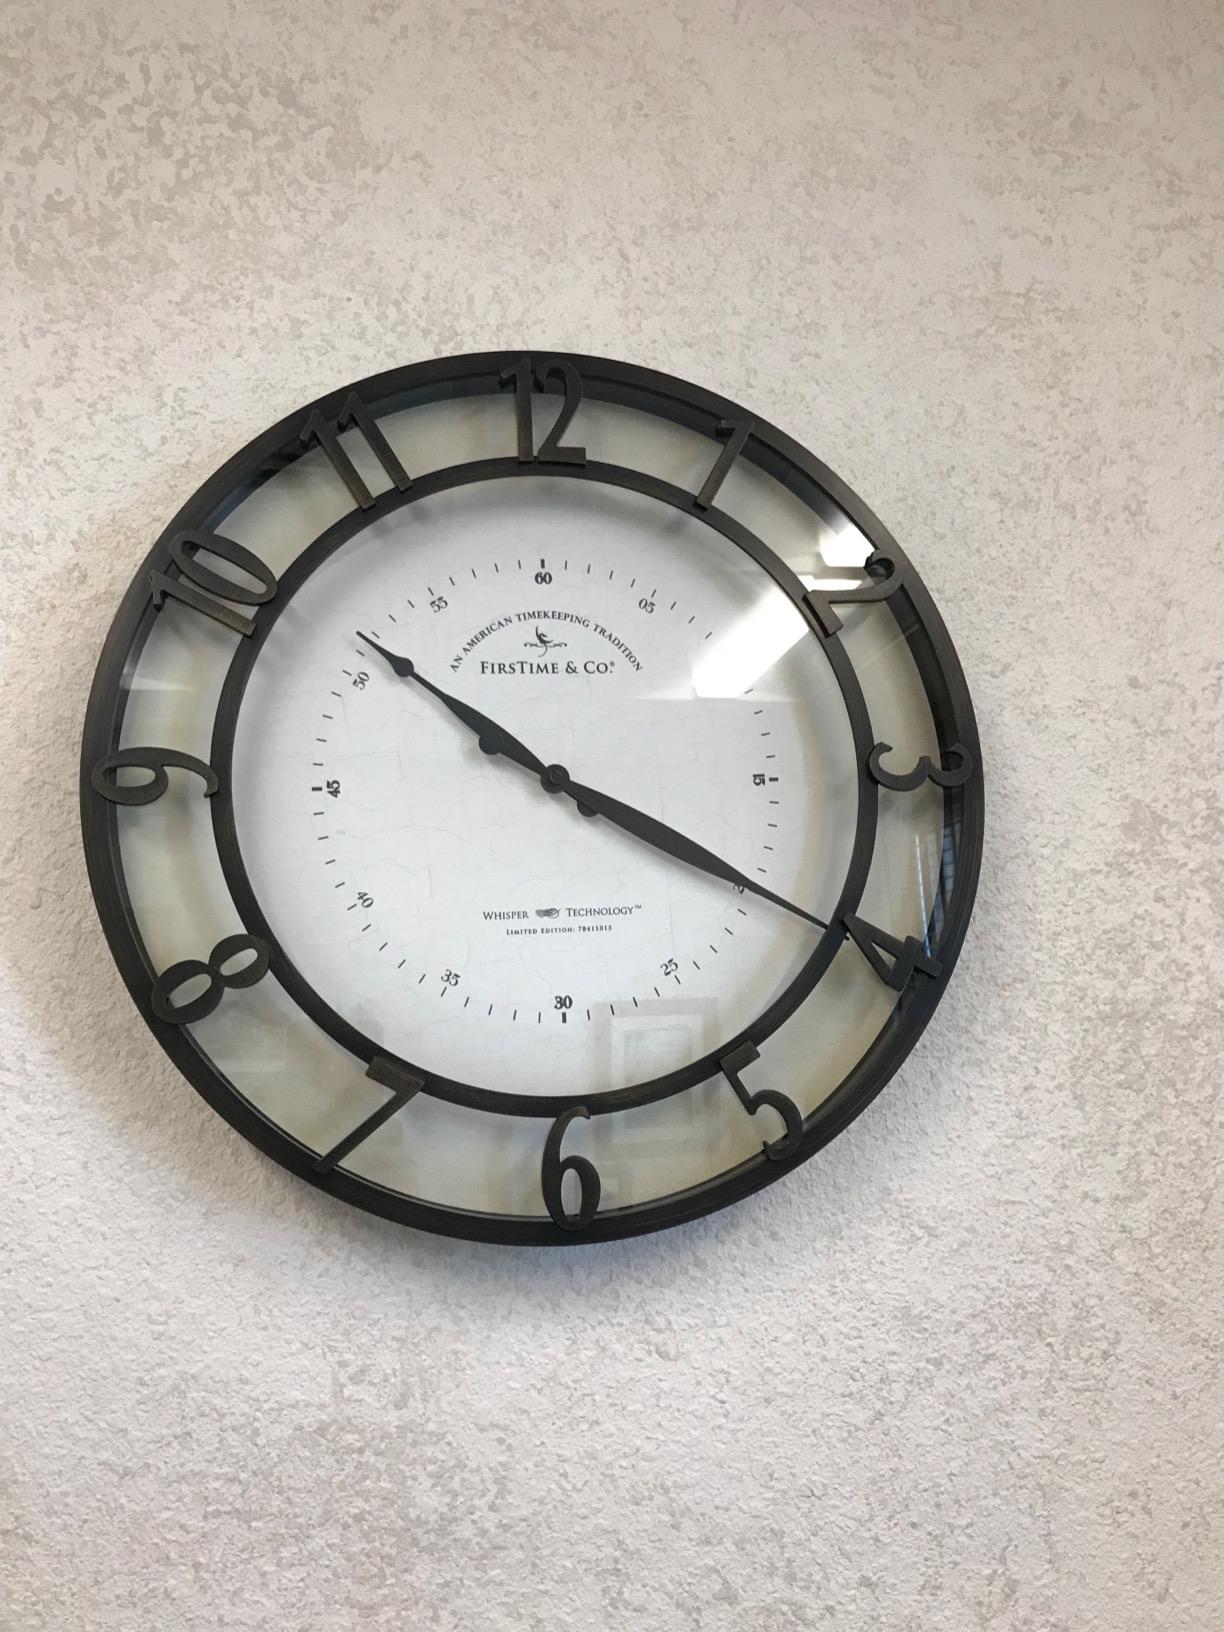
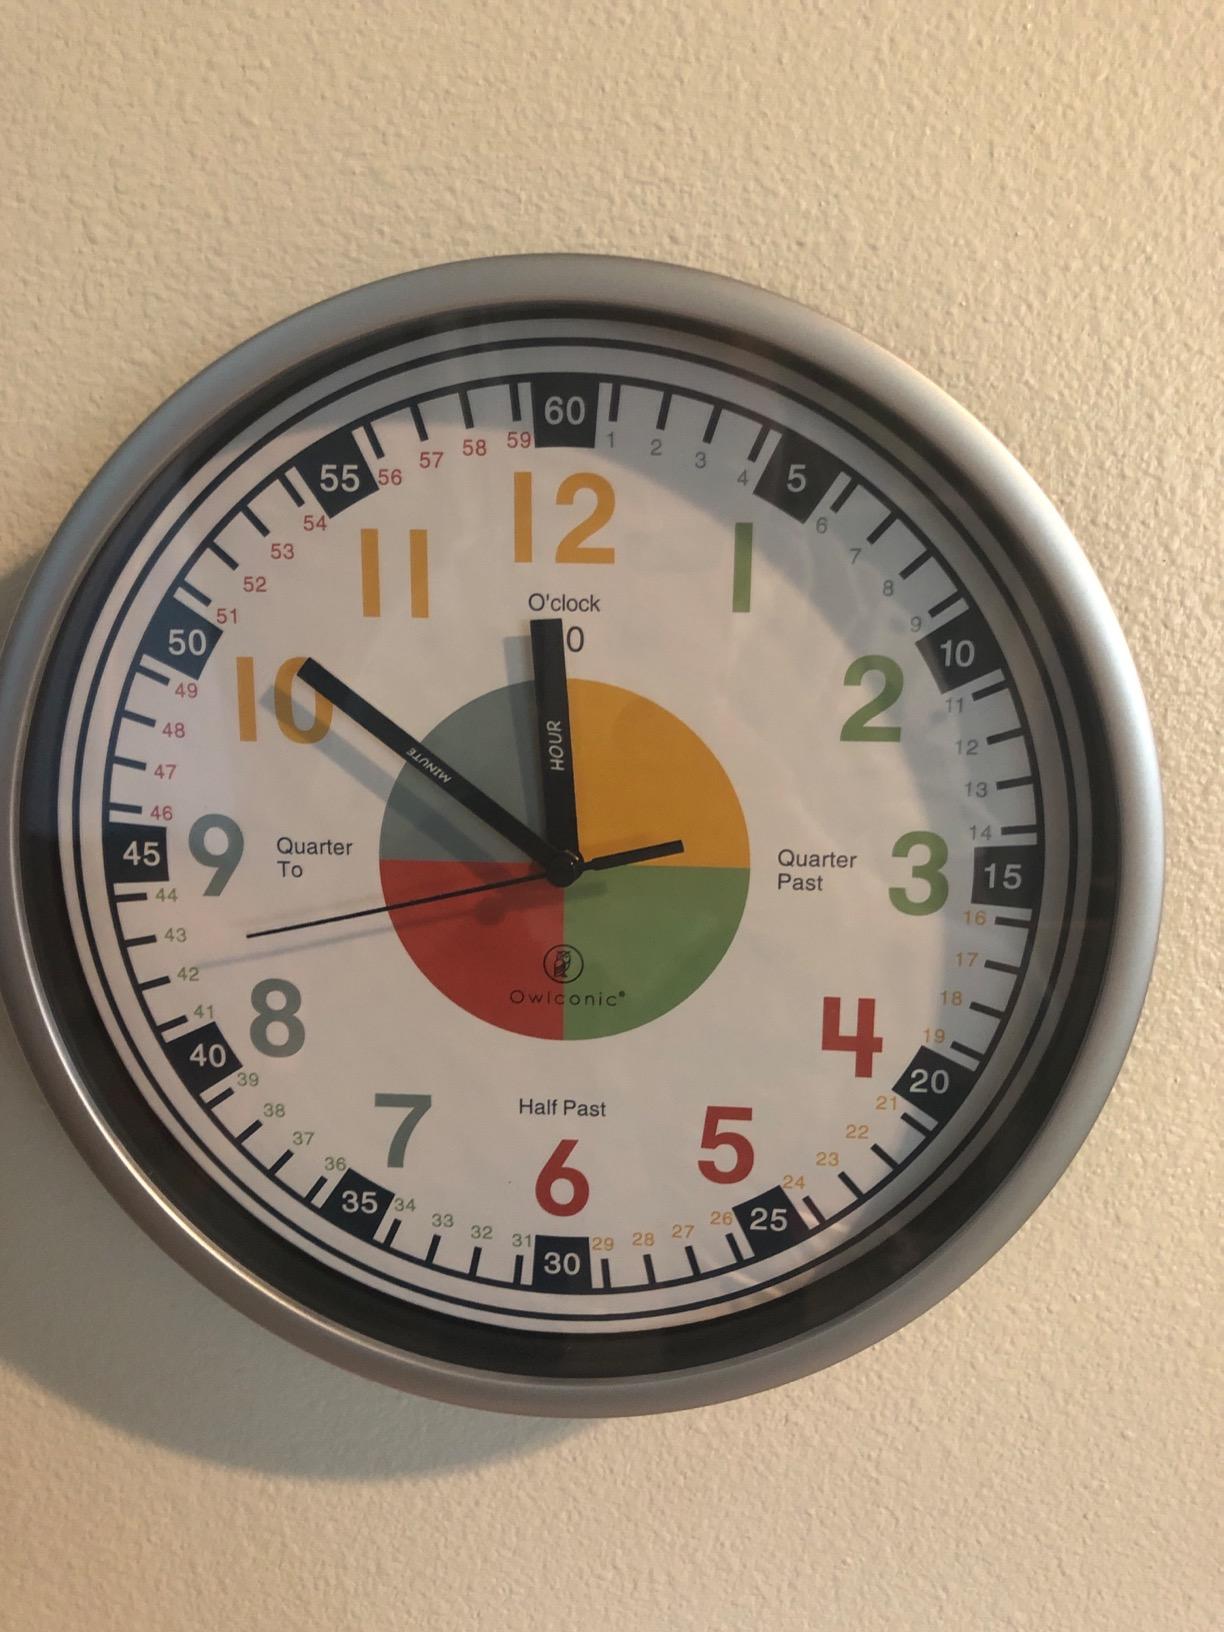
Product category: clock
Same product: no